Jean-Marie Massaud

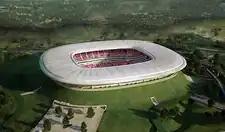
VOLCANO STADIUM (2011)

Jean-Marie Massuad graduated from the "École Nationale Supérieure de Création Industrielle – Les Ateliers, Paris" (ENSCI) in 1990 and began working with Marc Berthier. In 2000, he co-founded the Studio Massaud with Daniel Pouzet with the aim of expanding his interests in the fields of architecture.